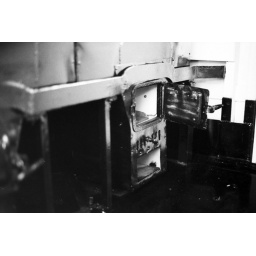
An oven in a field kitchen car from WW II.